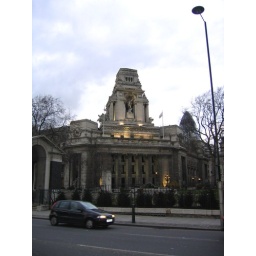
An impressive building sitting near the Tower of London